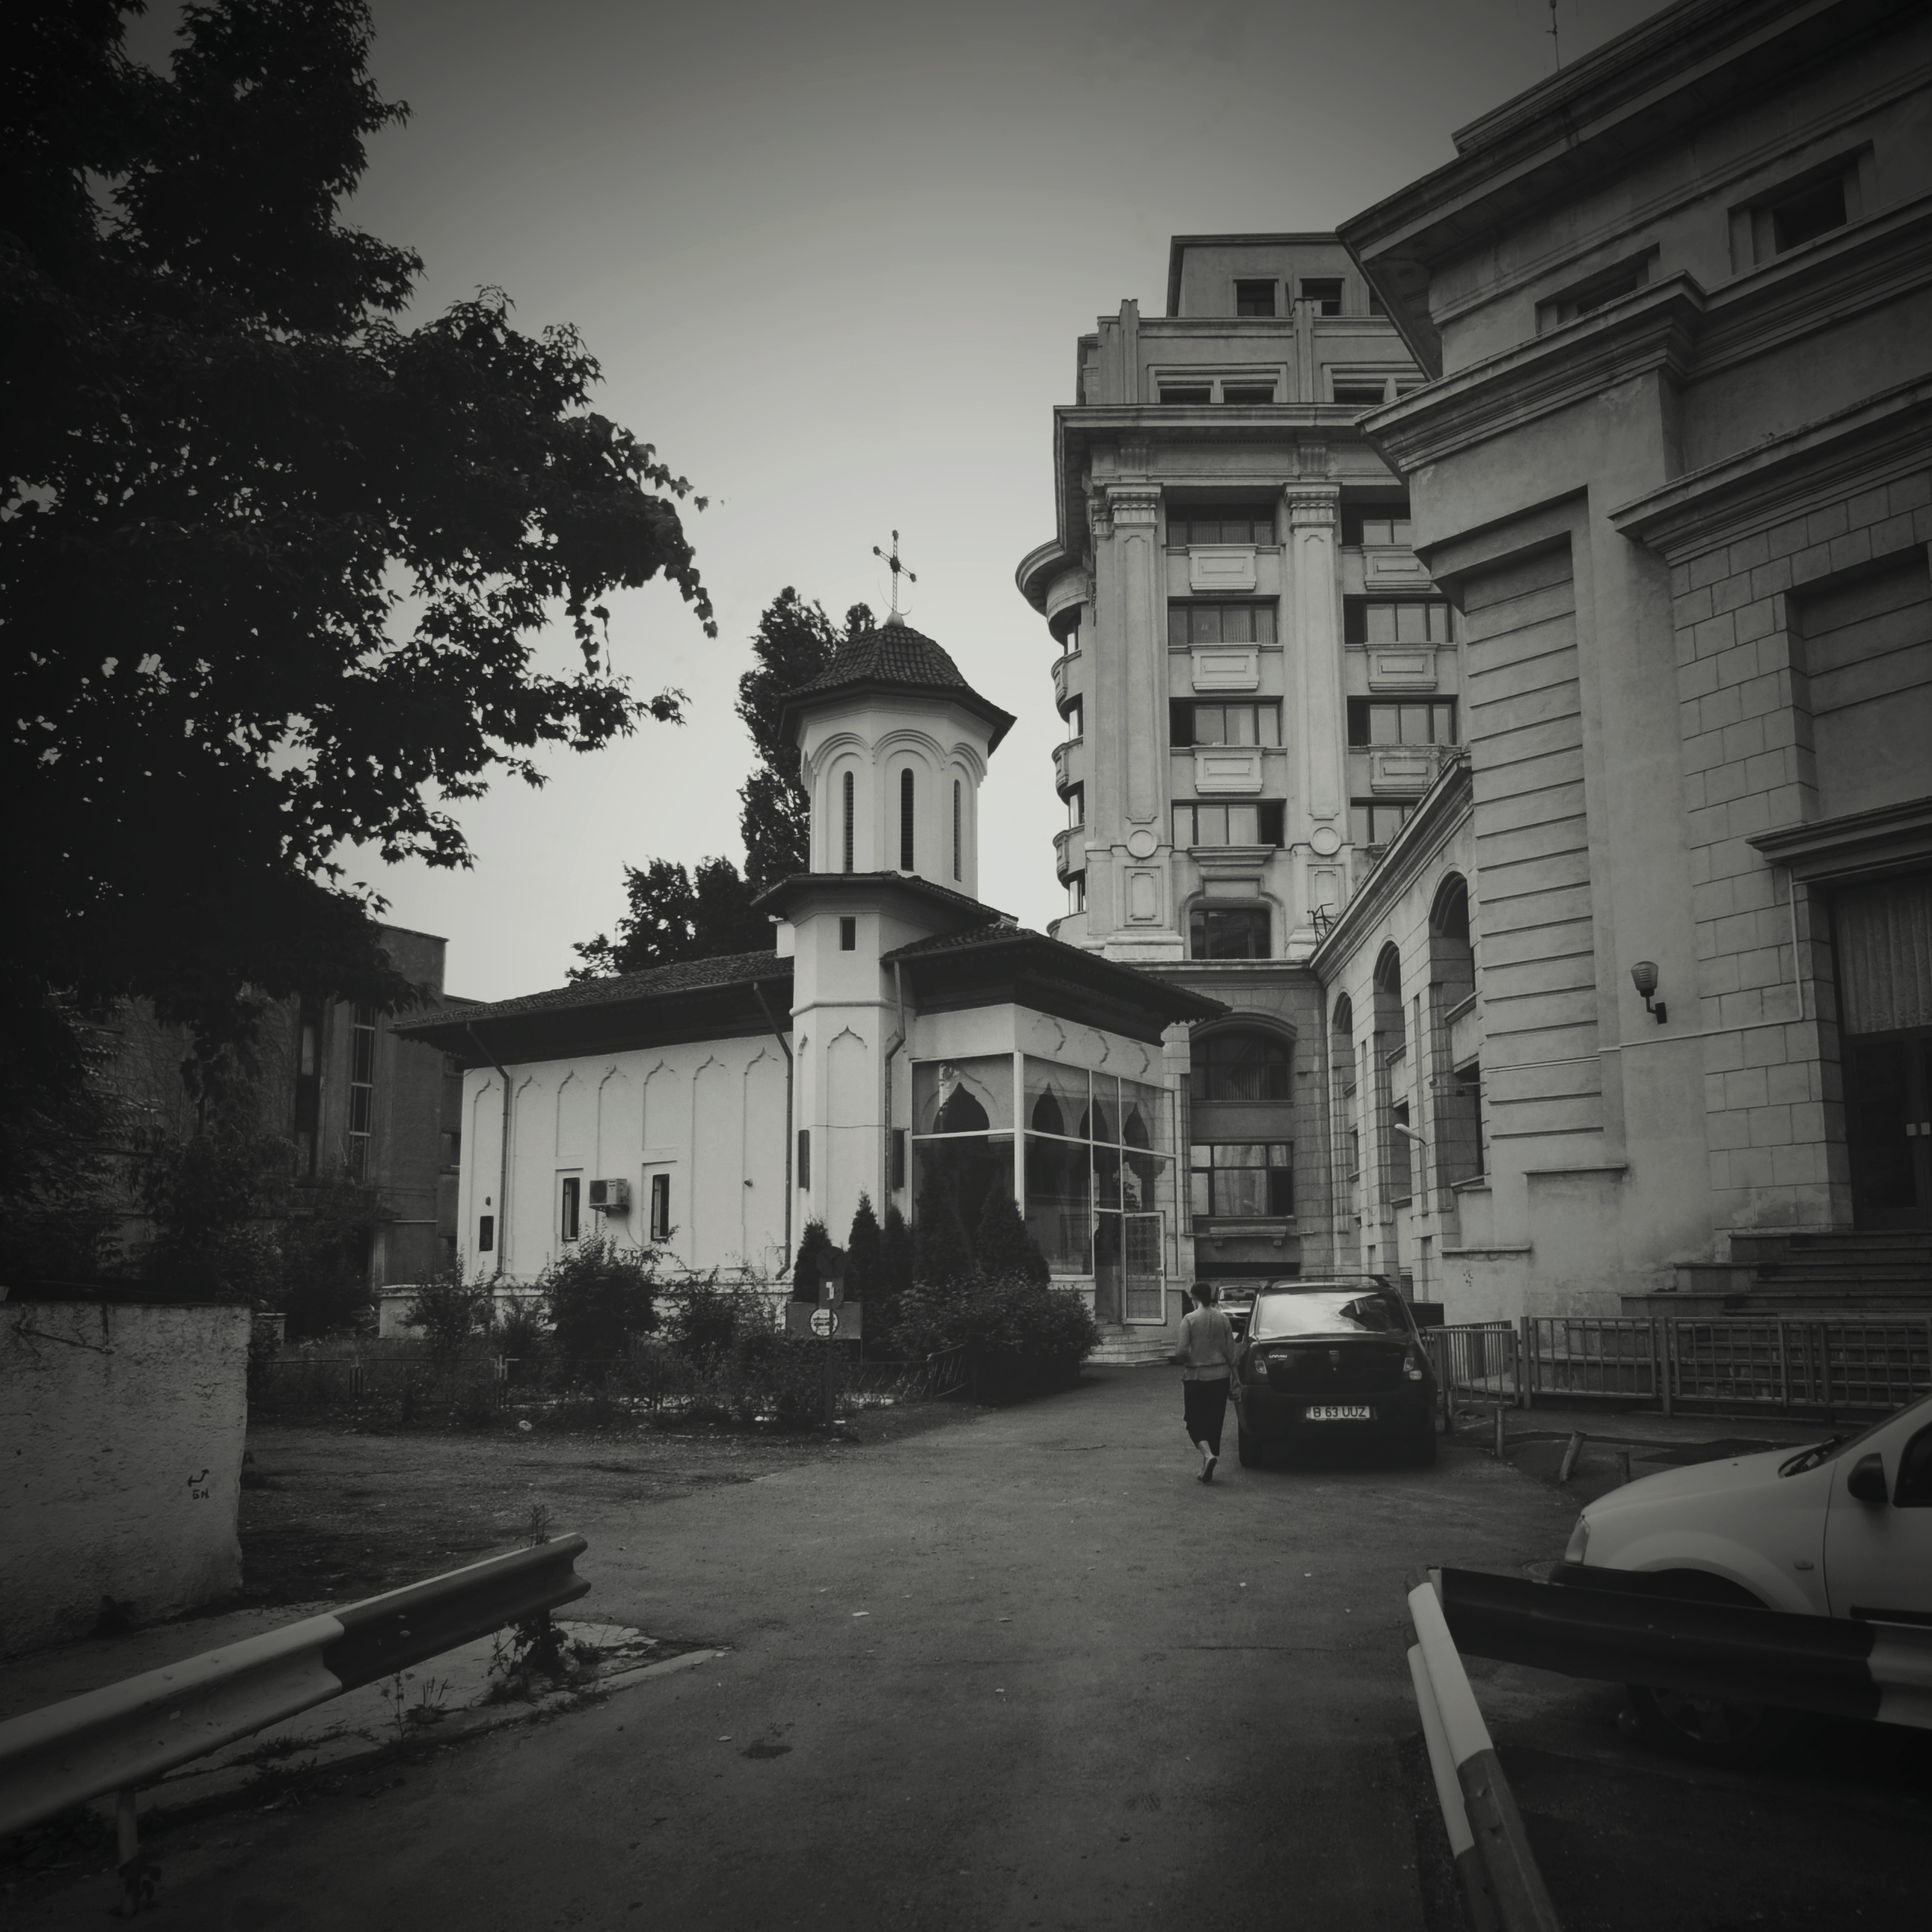
black and white, architecture, road, white, street, night, photography, house, city, urban, monument, photo, cityscape, darkness, church, decay, ruin, black, monochrome, lighting, photos, power, de, infrastructure, fotografie, state, history, communism, planning, orthodox, private, eastern, destruction, demolition, shape, relocation, bucharest, translation, biserica, arhitectura, orthodoxy, patrimoniu, istorie, bucuresti, shostakovich, translatare, nicolae, totalitarian, socialism, ceausescu, dictatorship, statism, translare, etatism, planificare, uranus, schitulmaicilor, lmibiima18972, ceausima, urban area, monochrome photography, residential area